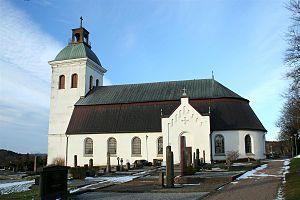
Fjärås est une paroisse de l'ouest de la Suède, située au nord du comté de Halland, sur le territoire de la commune actuelle de Kungsbacka.